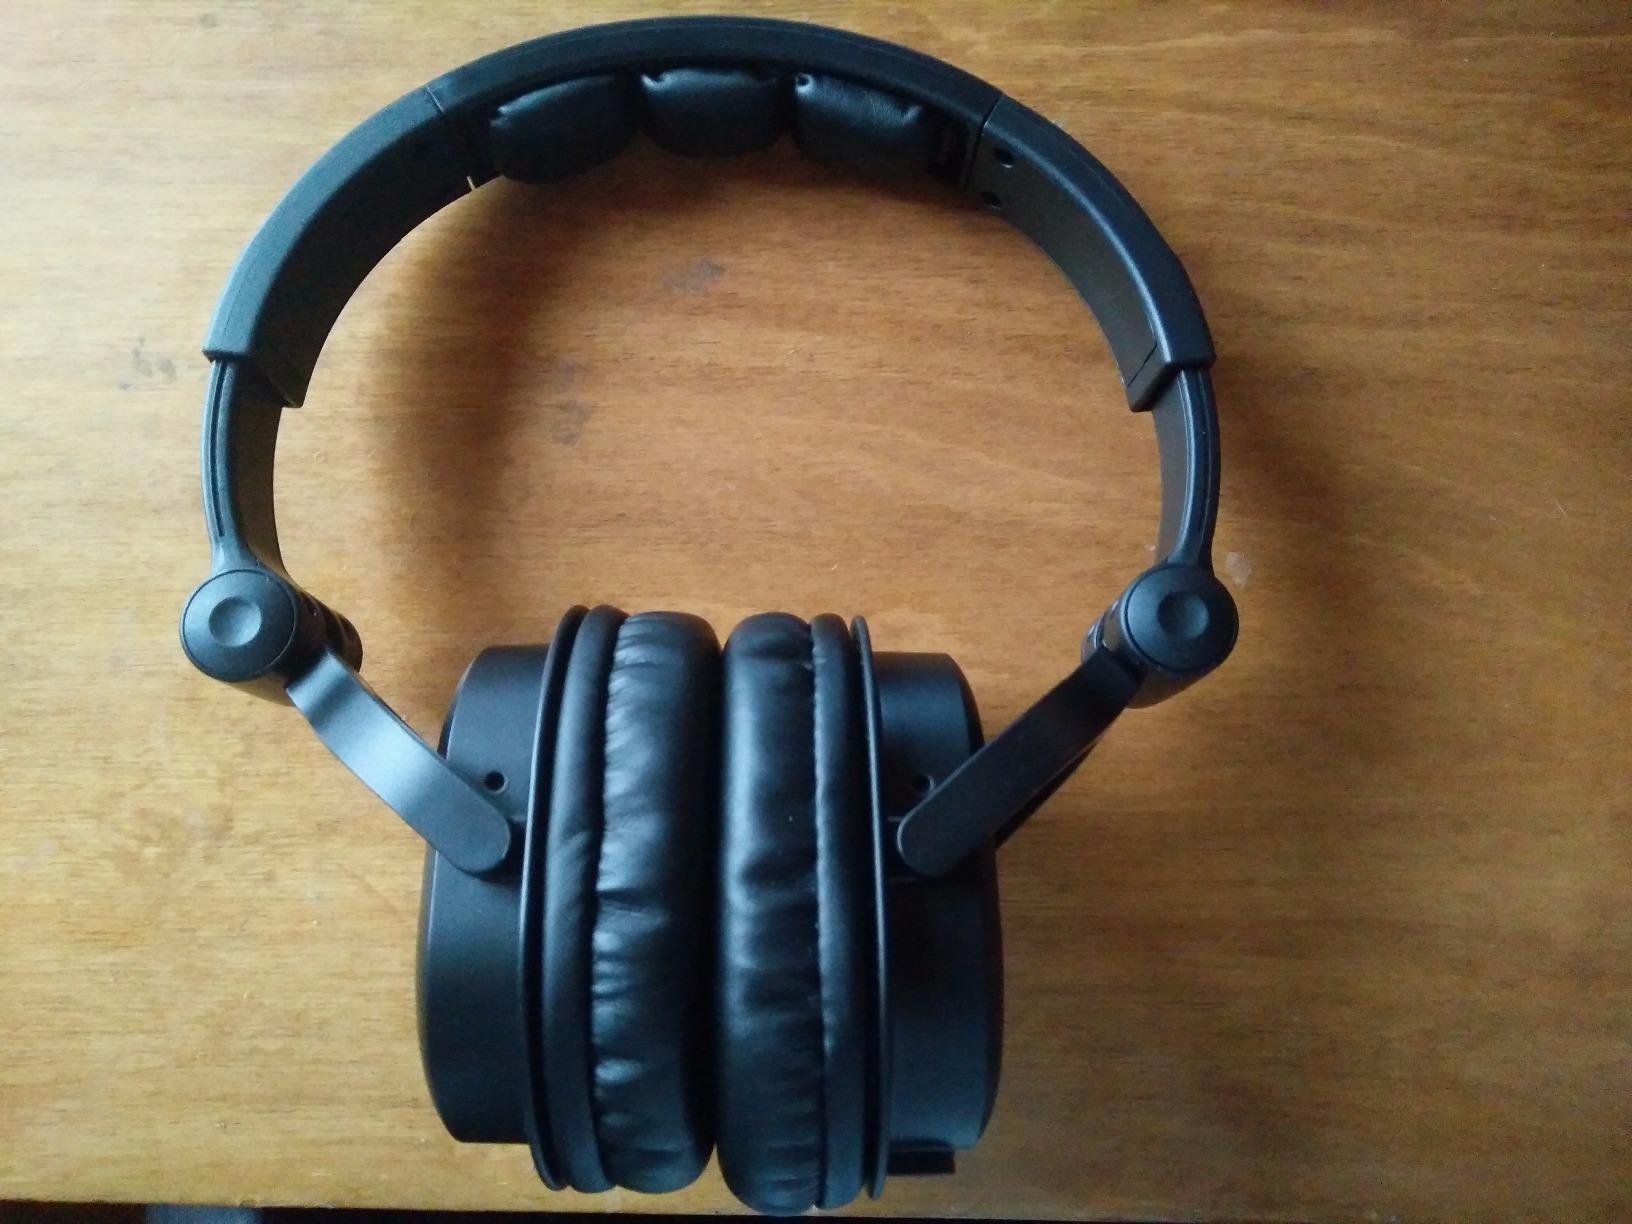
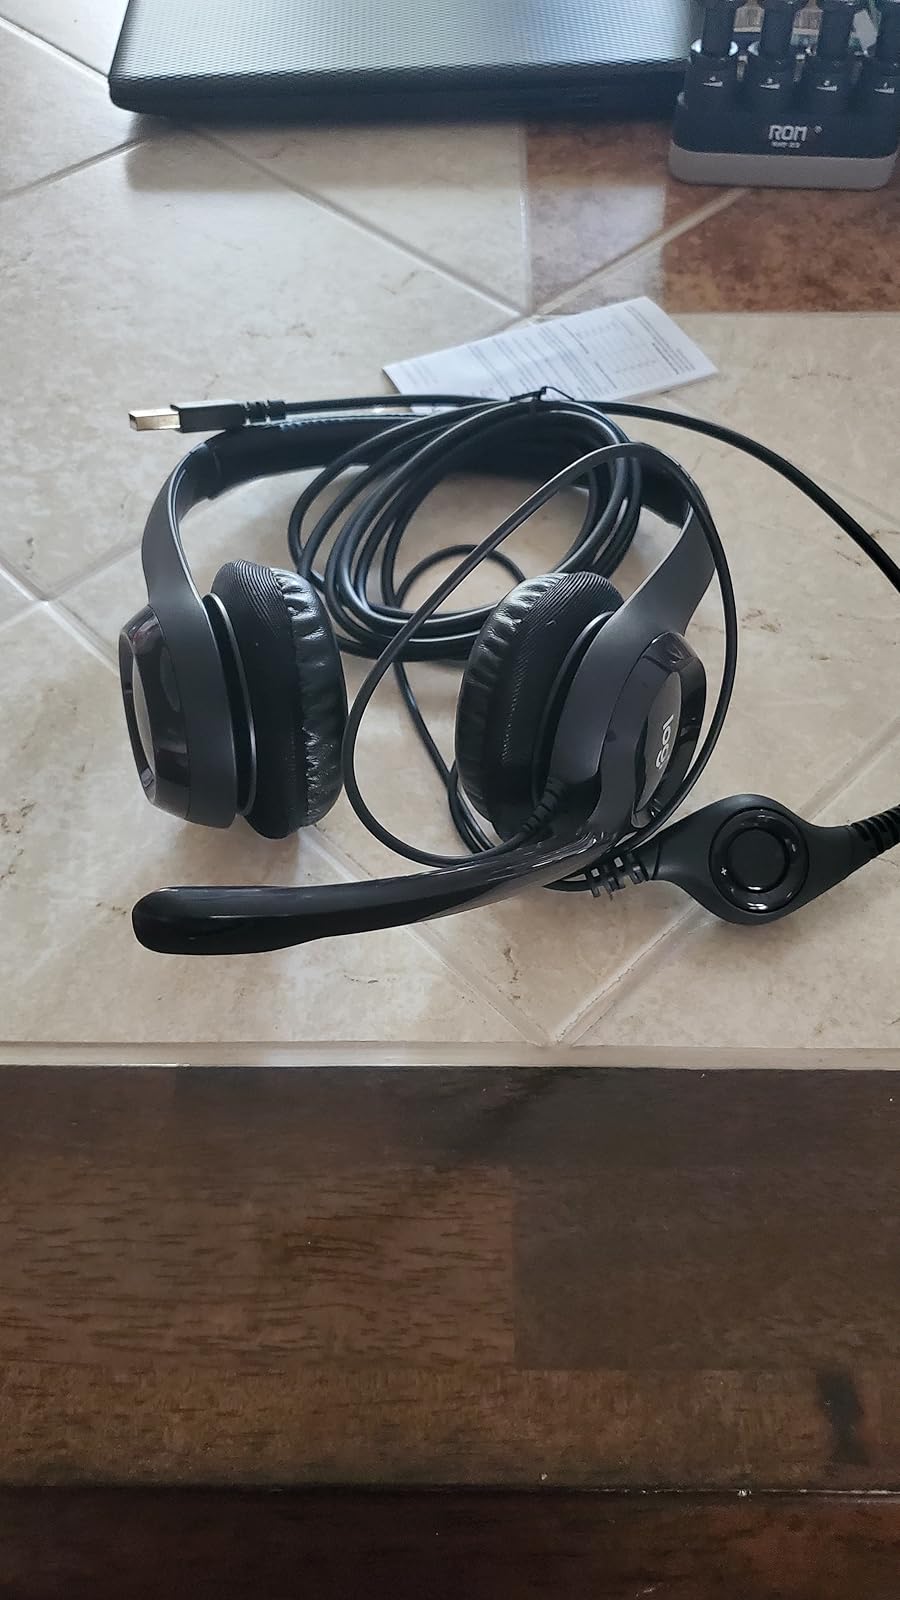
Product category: headphones
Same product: no